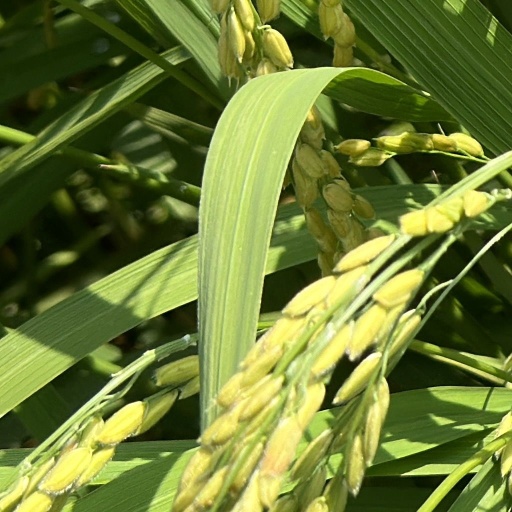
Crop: rice